Friendship Pass

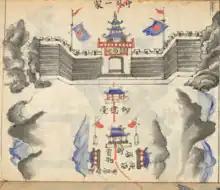
Picture from Bắc sứ thủy lục địa đồ (北使水陸地圗), depicting the "South Suppressing Pass" (Trấn Nam quan; 鎮南關) in 1880 (Tự Đức Canh Thìn niên; 嗣徳庚辰年).

Traditionally, the pass served as the exact border between China and Vietnam, hence there is also a Vietnamese historical saying: "Nước Việt Nam ta trải dài từ Ải Nam Quan đến mũi Cà Mau," translated as "The Vietnamese nation stretches from Ải Nam Quan to Cape Cà Mau". However, since the Franco-Qing Convention of 1887, the border has been determined to be south of the Pass itself, putting it entirely within Chinese territory, in Pingxiang, Chongzuo County, Guangxi Autonomous Region, and the official border between the two nations is beyond this pass. A border stone No. 18 was erected and represented on an 1894 map to be "along the road from Đồng Đăng to Nam Quan", but has since been lost. When China and Vietnam negotiated for a new border, both recognized the 1887 border to be a legal reference point through an agreement signed in 1993, and both chose to draw the border south of, although at different distances away from, the Pass, later agreeing on a compromise. The new border was confirmed by Chinese and Vietnamese officials by a border treaty enacted in June 2000, causing controversy among some Vietnamese as well as members of Vietnamese diaspora, who deemed it a "concession" to China.